Describe the emotion expressed in this image:  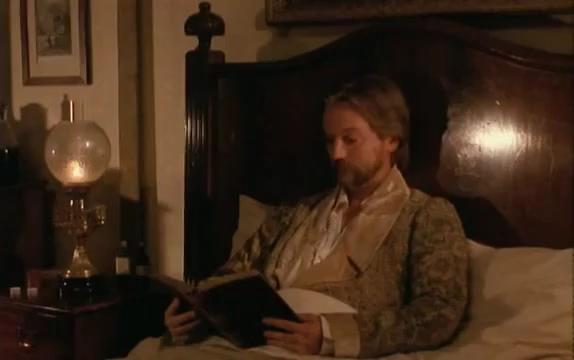
This person displays Suffering, valence and arousal with low intensity.